Lapin Agile

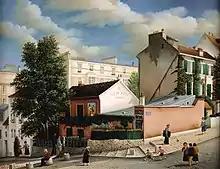
"Le Lapin Agile", painting by Raphaël Toussaint

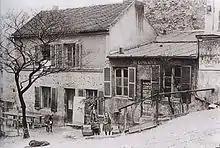
Au Lapin Agile, "ca" 1880–1890

Lapin Agile is a famous Montmartre cabaret, at 22 Rue des Saules, 18th arrondissement of Paris, France.